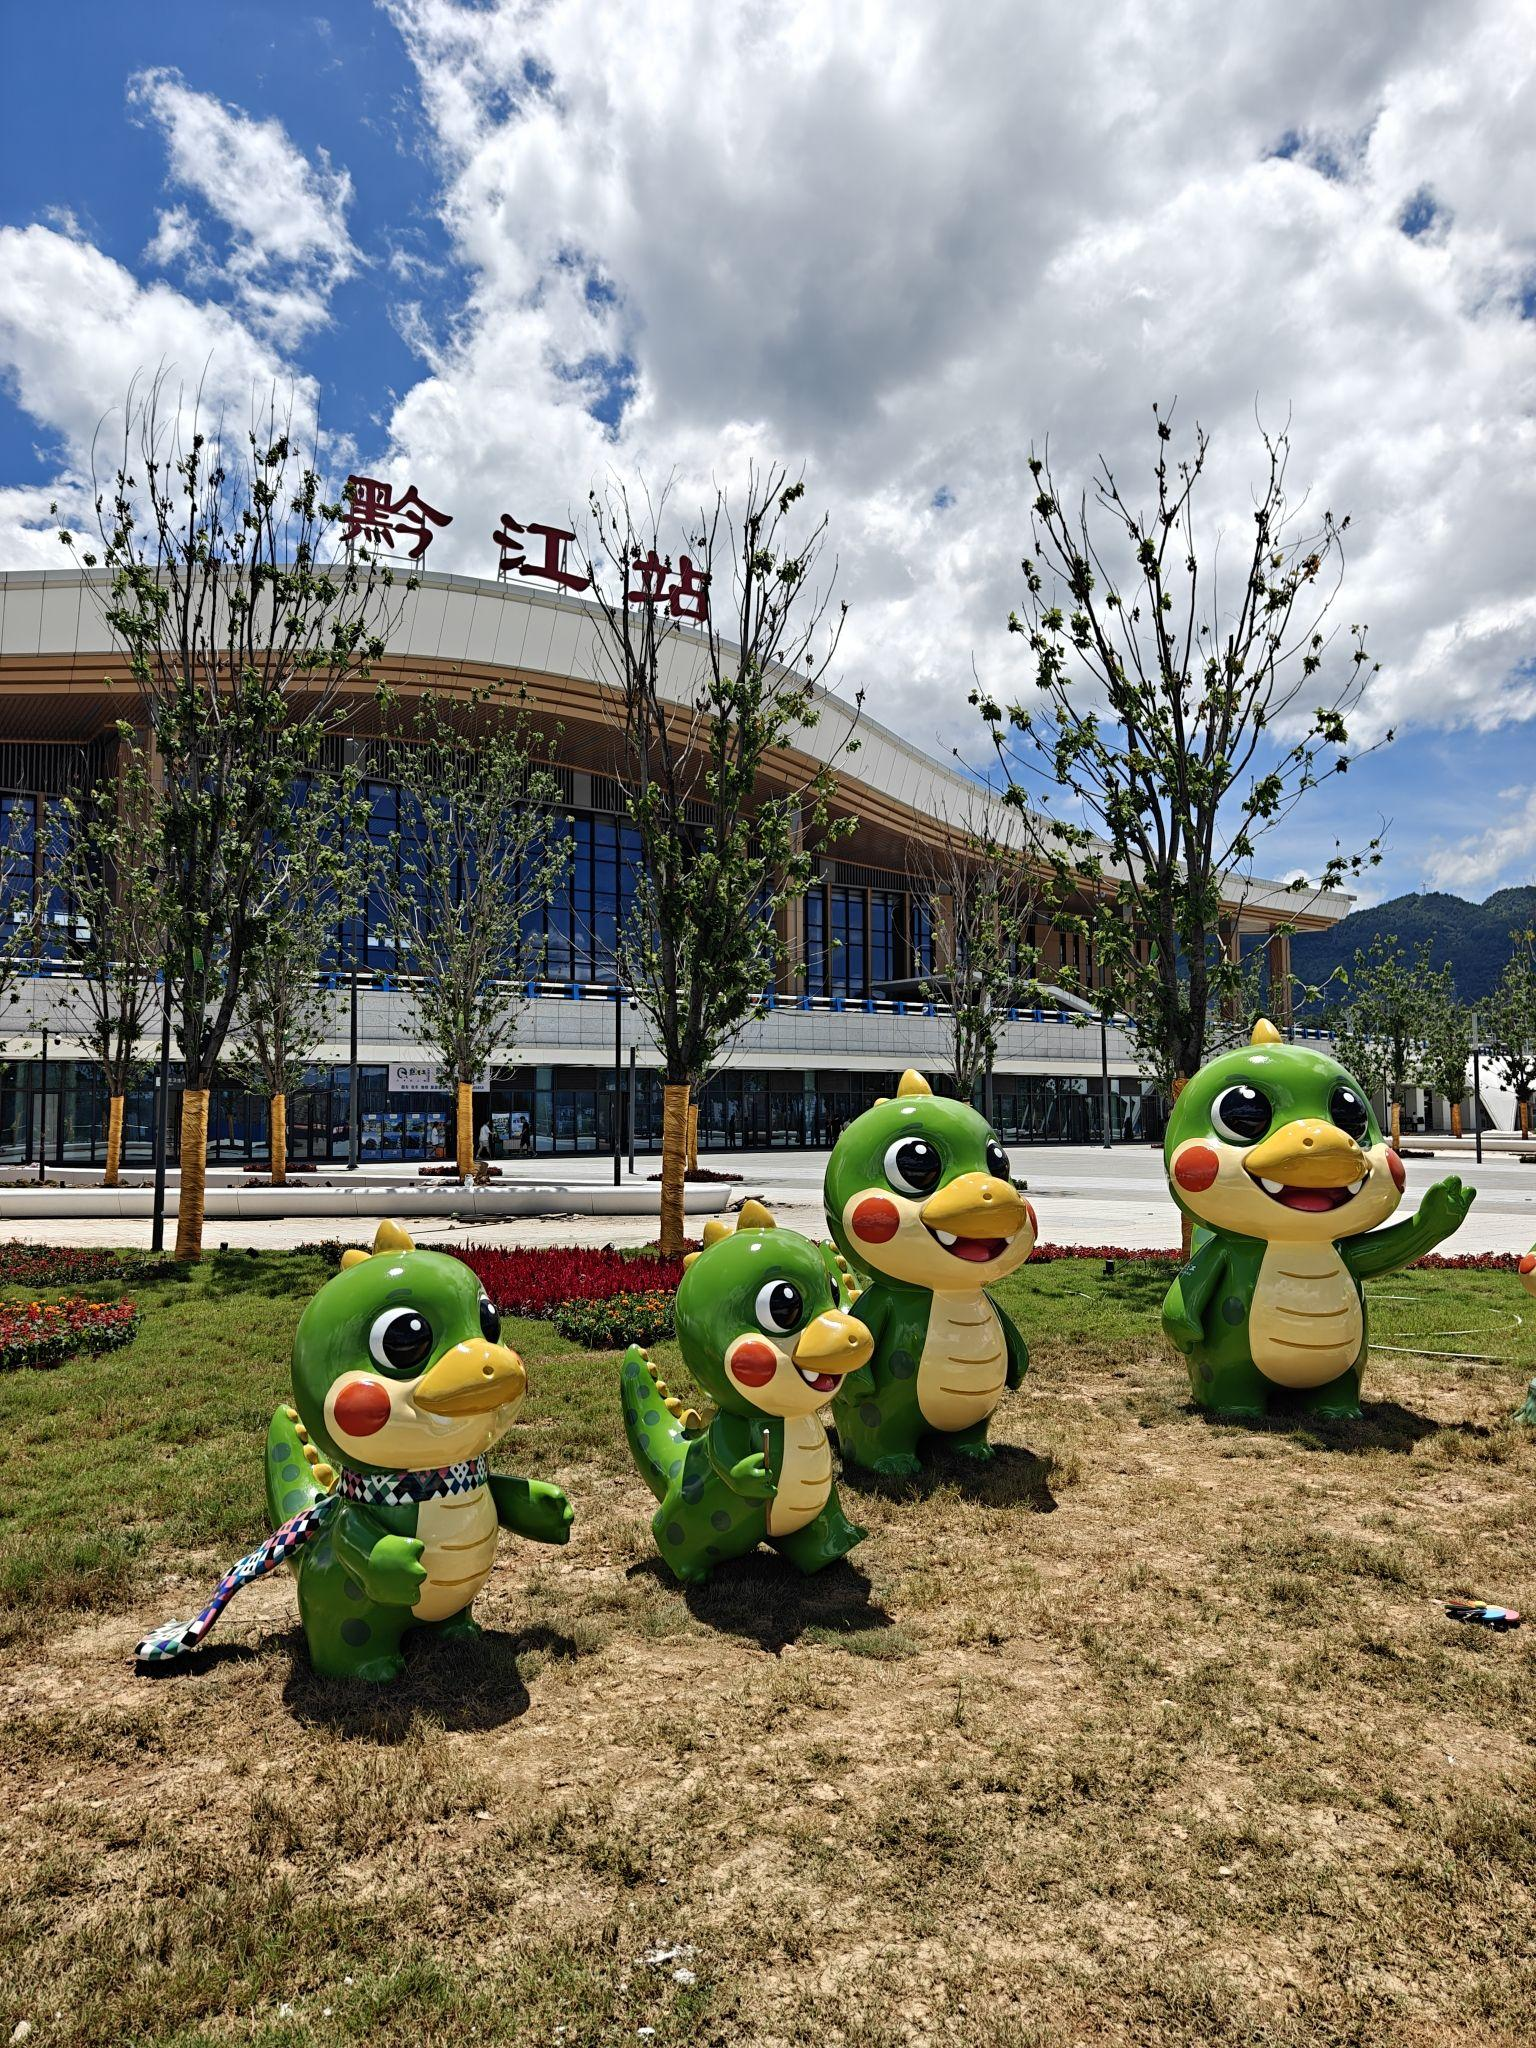
地标名称：黔江站
所在城市：重庆市·黔江区